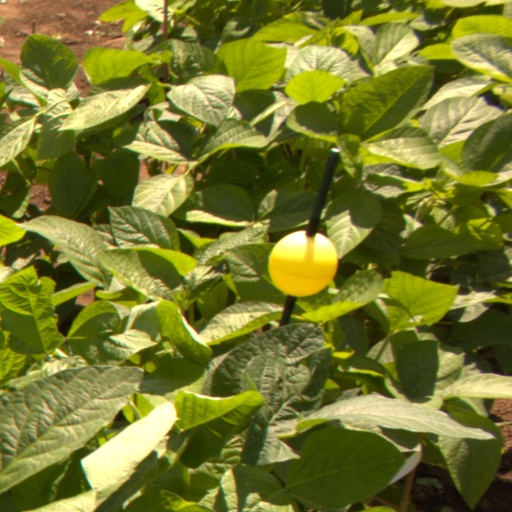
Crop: soybean